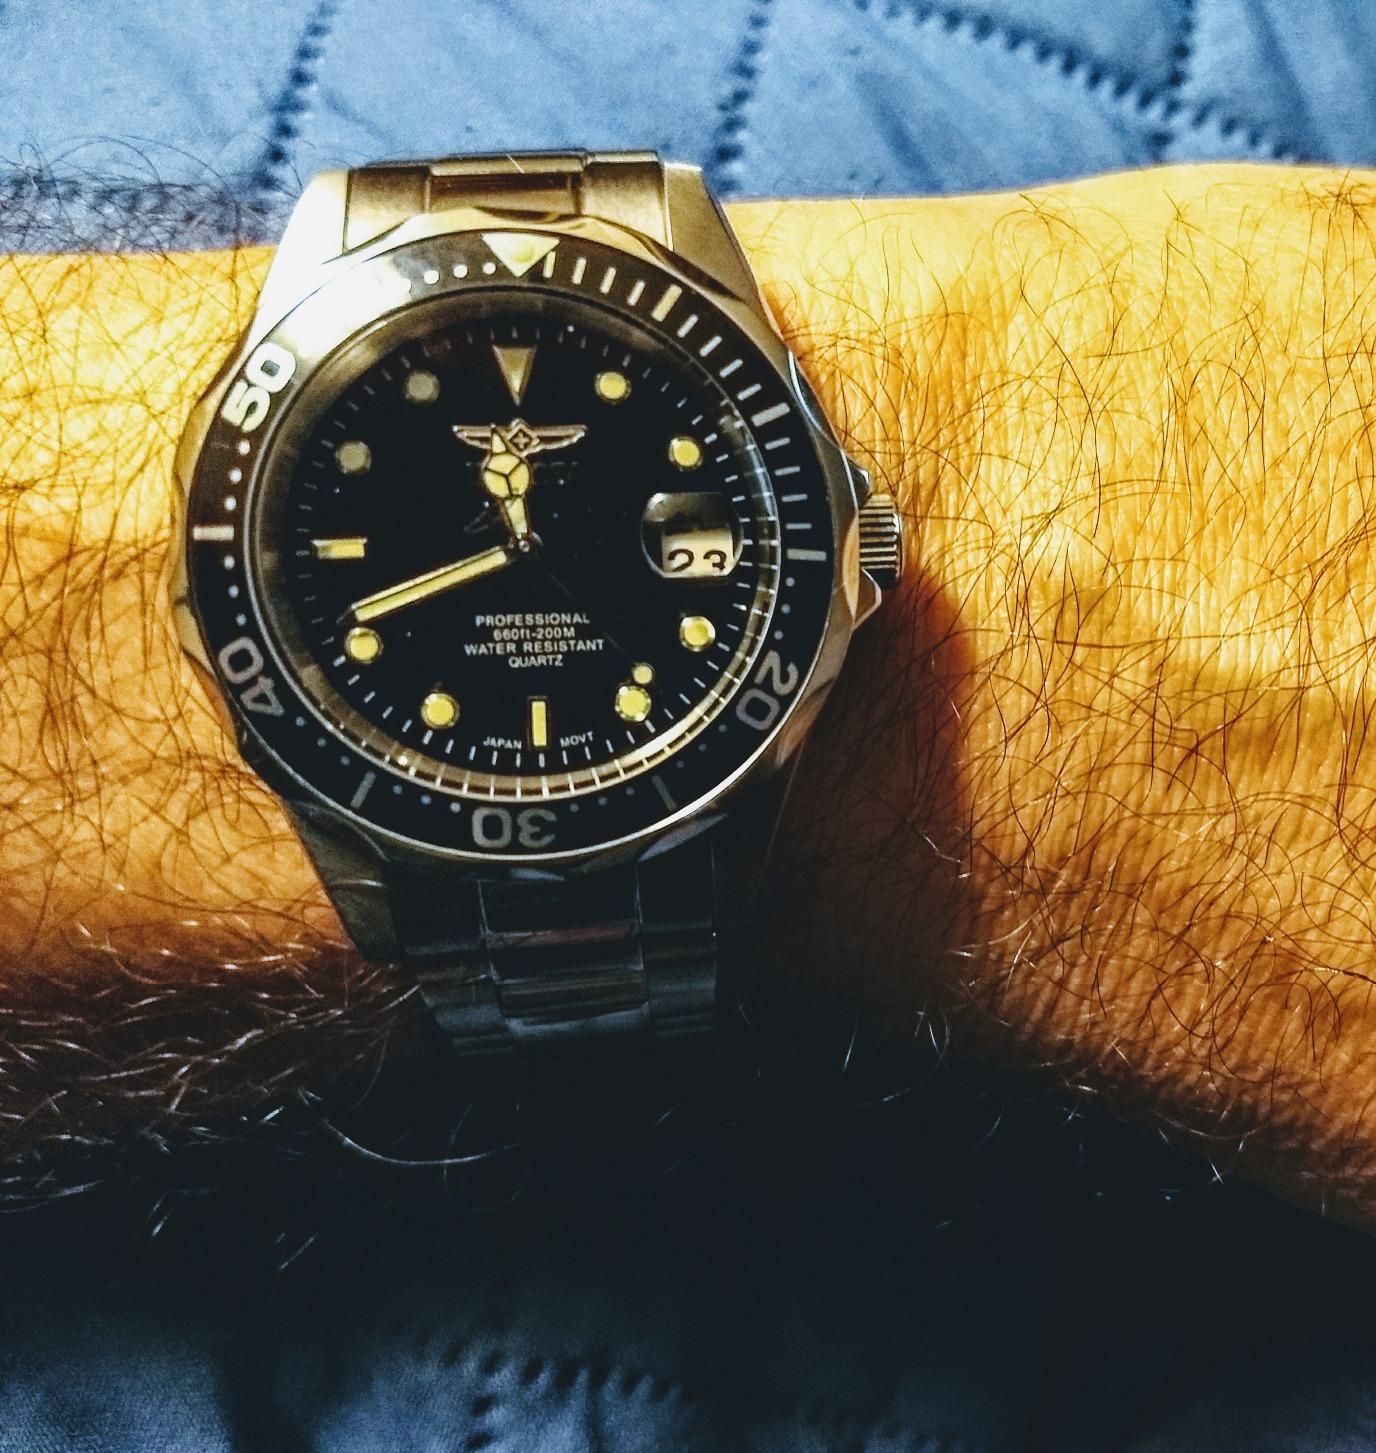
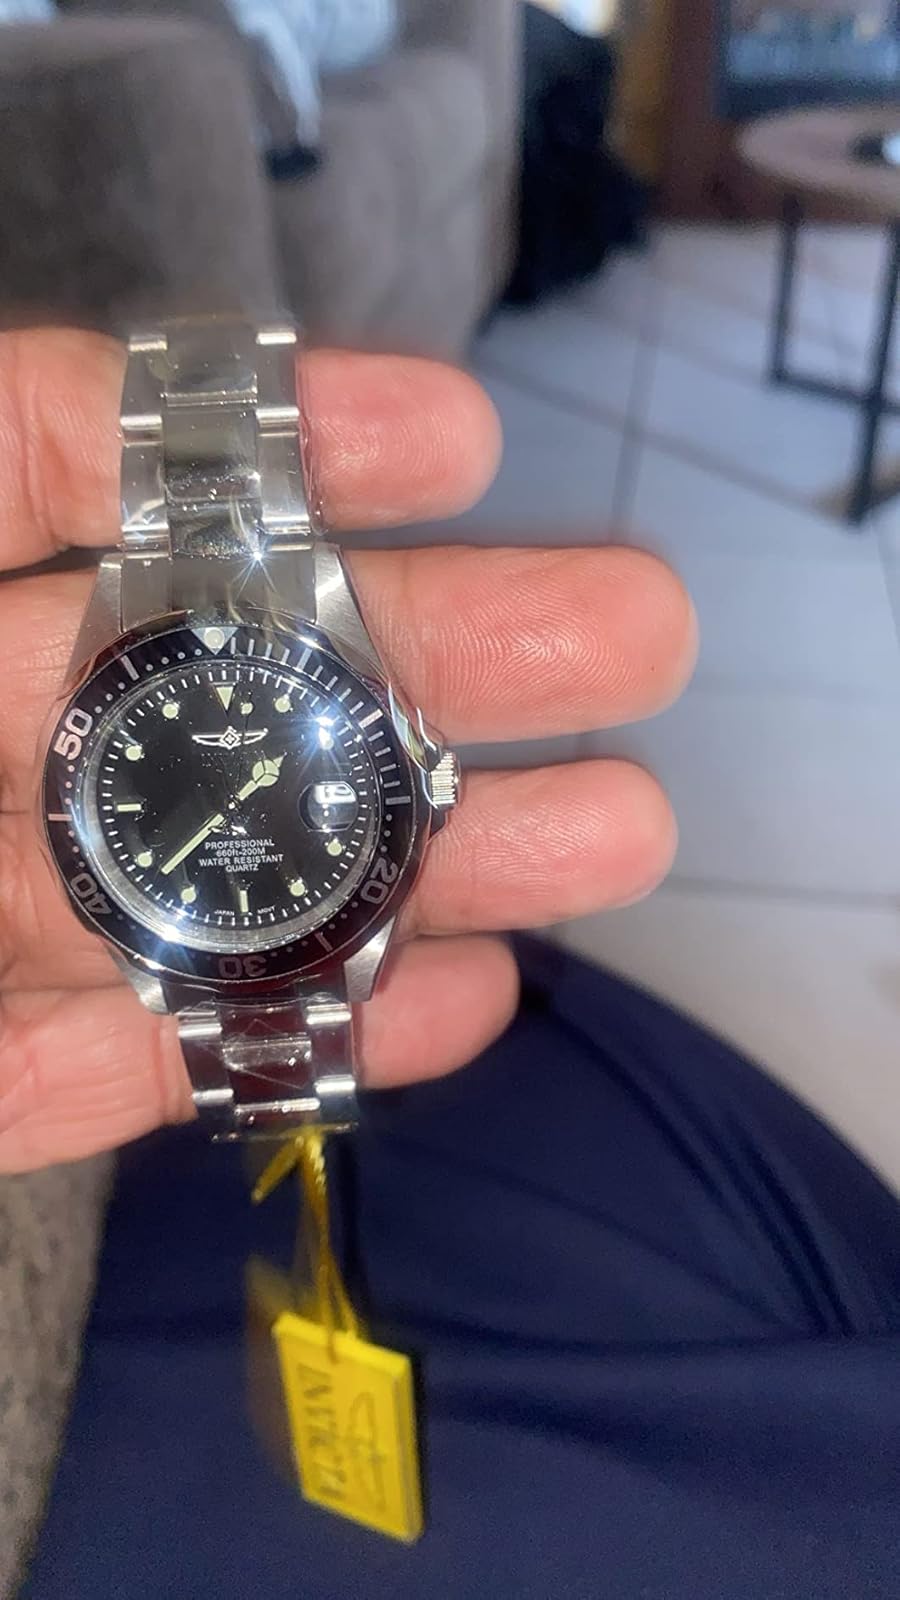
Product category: accessories_watch
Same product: yes